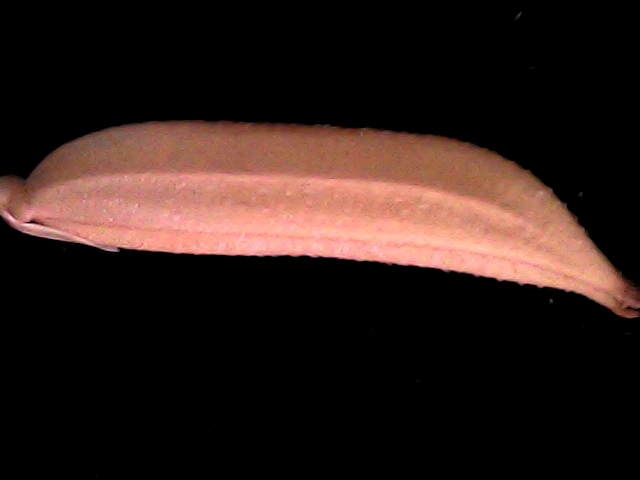
Rice variety: BD70